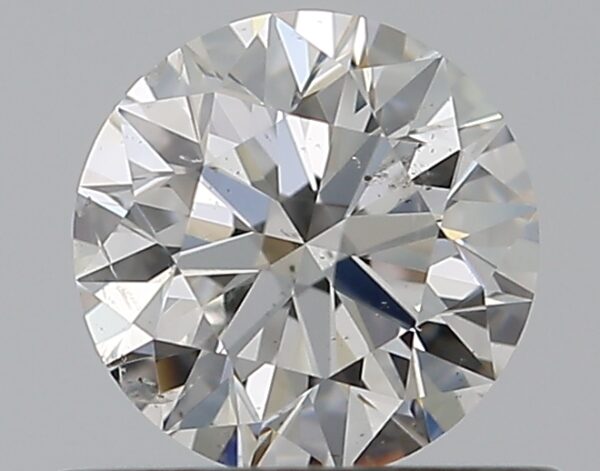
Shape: round
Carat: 0.5
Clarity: SI2
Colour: G
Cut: EX
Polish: EX
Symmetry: EX
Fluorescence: N
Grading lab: GIA
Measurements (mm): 5.04 x 5.07 x 3.16